OTI Festival 1980

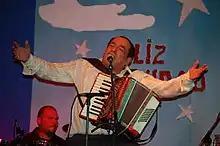
The Nicaraguan Carlos Mejía Godoy, composer of the winning song in 1977 was the Nicaraguan entrant in this edition of the event.

It must be taken into account the participation of Carlos Mejía Godoy, a widely renowned composer famous in Latin-America and Spain who composed the song "Quincho barrilete", the winning song in the edition of 1977 in Madrid. The song which with he and his band Los de Palancagüina won the national selection was "La chavalita de España".